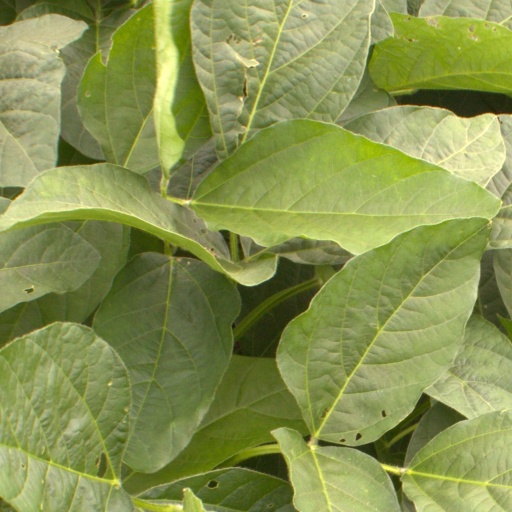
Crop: soybean